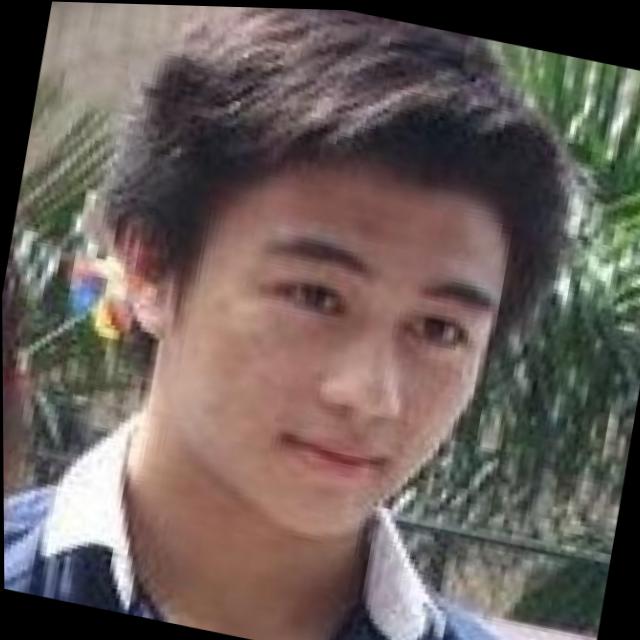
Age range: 13-20